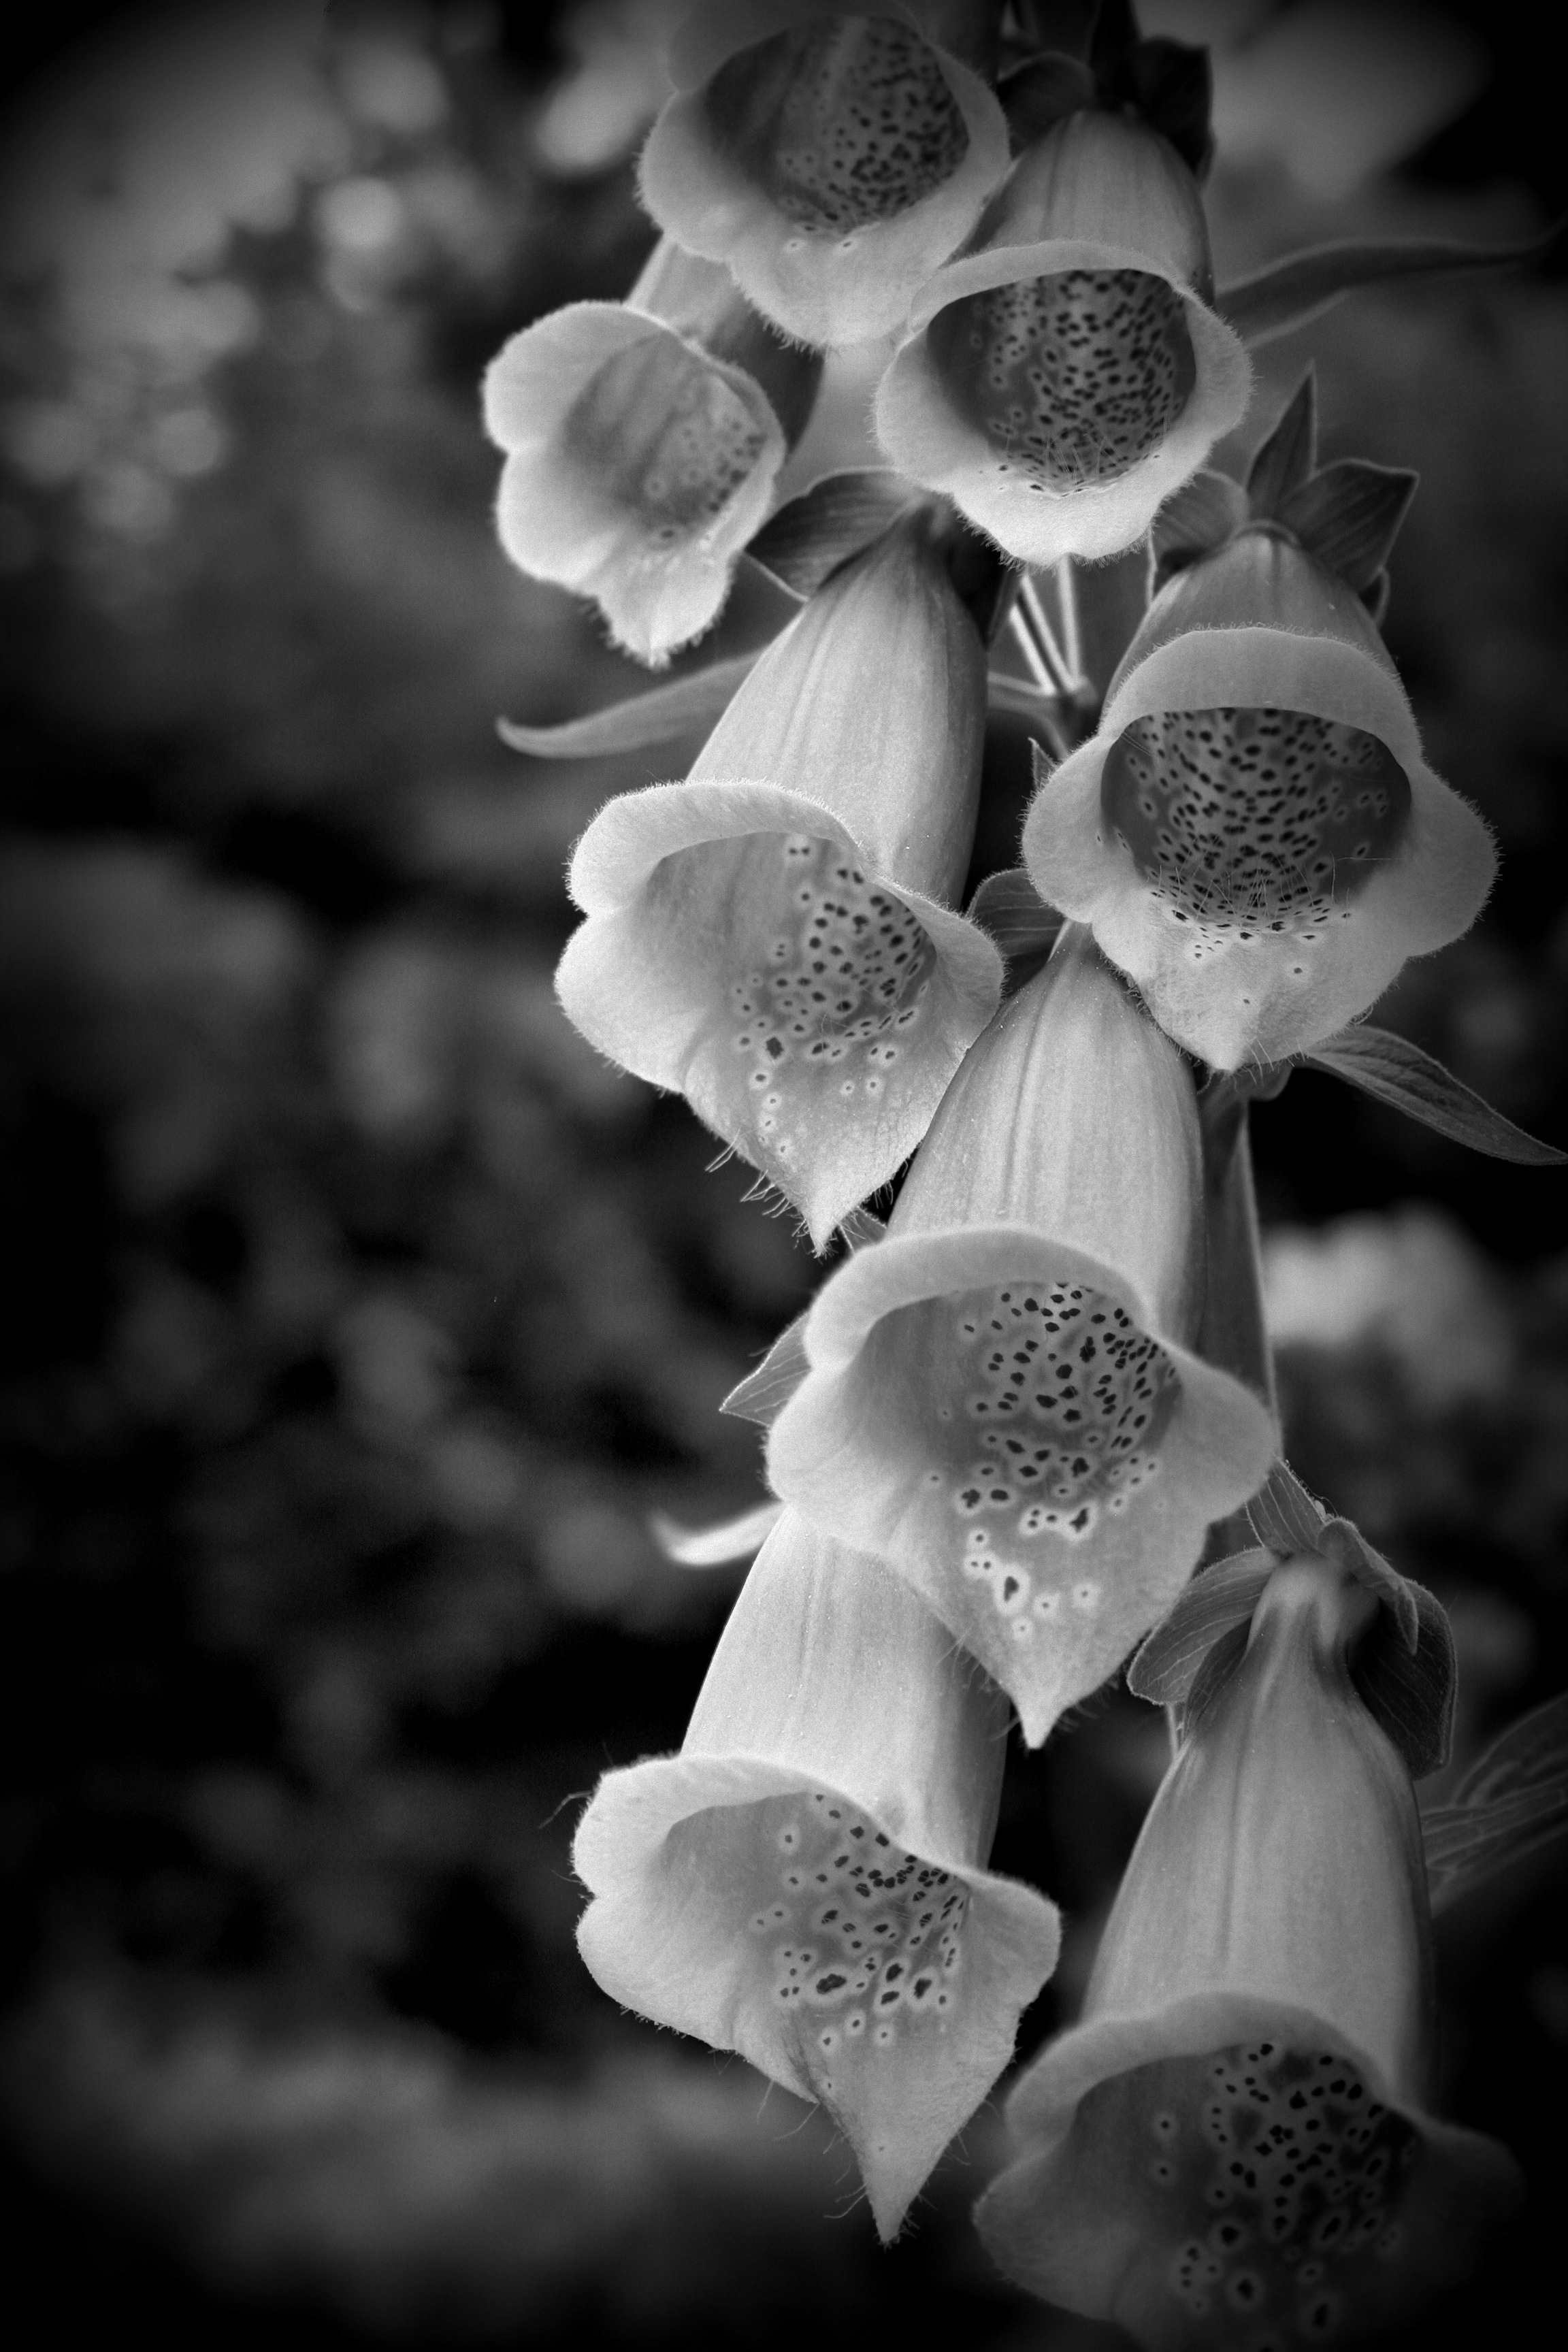
black and white, plant, white, photography, sunlight, flower, petal, darkness, black, monochrome, flora, close up, thimble, macro photography, bell flower, still life photography, monochrome photography, plant stem